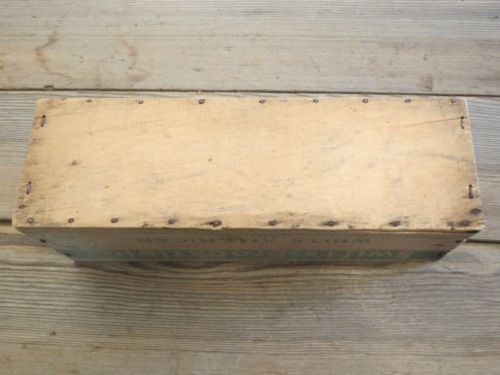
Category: toaster